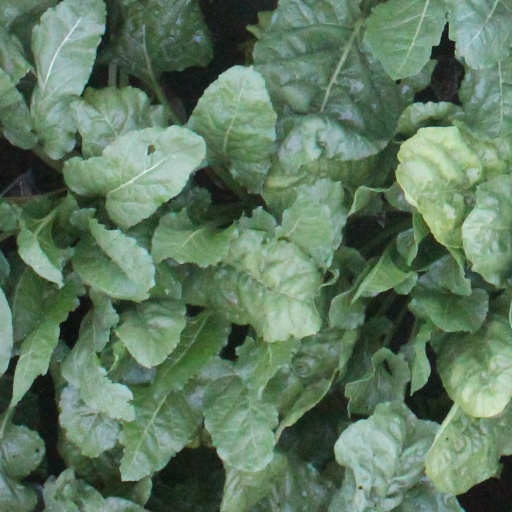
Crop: sugar beet